Walter Natynczyk

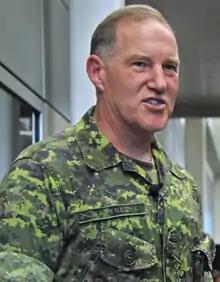
Natynczyk in July 2008

Walter John Natynczyk (born October 29, 1957) is a Canadian public servant and retired Canadian Army general who has served as deputy minister of Veterans Affairs from 2014 to 2021. He was the president of the Canadian Space Agency from 2013 to 2014 and Chief of the Defence Staff of the Canadian Armed Forces from 2008 to 2012.